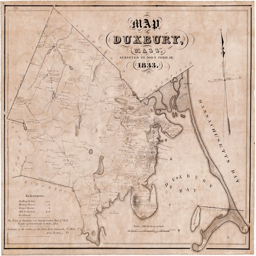
featured image of this map